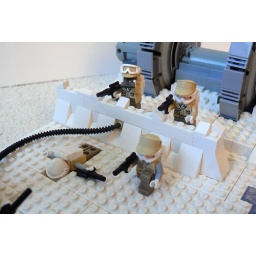
The brave rebels are standing their ground by the power generator, but one after the other gets hit.